Automobile Museum Reims-Champagne

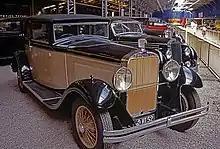
Delage D8c with Lalique mascot

The collection includes: Amilcar, Berliet, Chenard-Walcker, CIME, Citroën, DB, De Dion-Bouton, Delage, Delahaye, Panhard, Peugeot, Renault, Salmson, Simca and Talbot.